LGBTQ culture in Baltimore

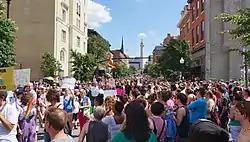
Participants at the Baltimore Pride parade, June 2013.

LGBT culture in Baltimore, Maryland is an important part of the culture of Baltimore, as well as being a focal point for the wider LGBT community in the Baltimore metropolitan area. Mount Vernon, known as Baltimore's gay village, is the central hub of the city's lesbian, gay, bisexual, and transgender communities.